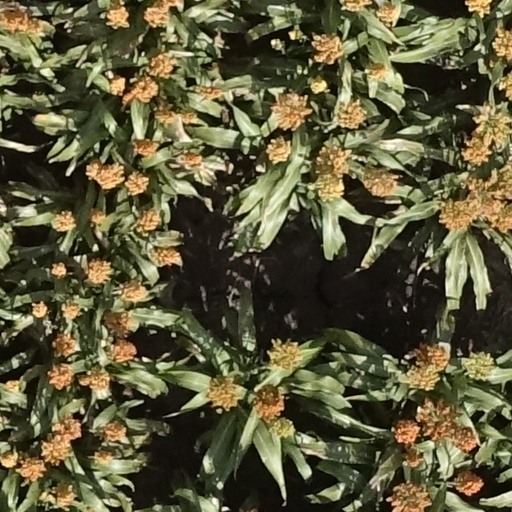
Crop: sorghum